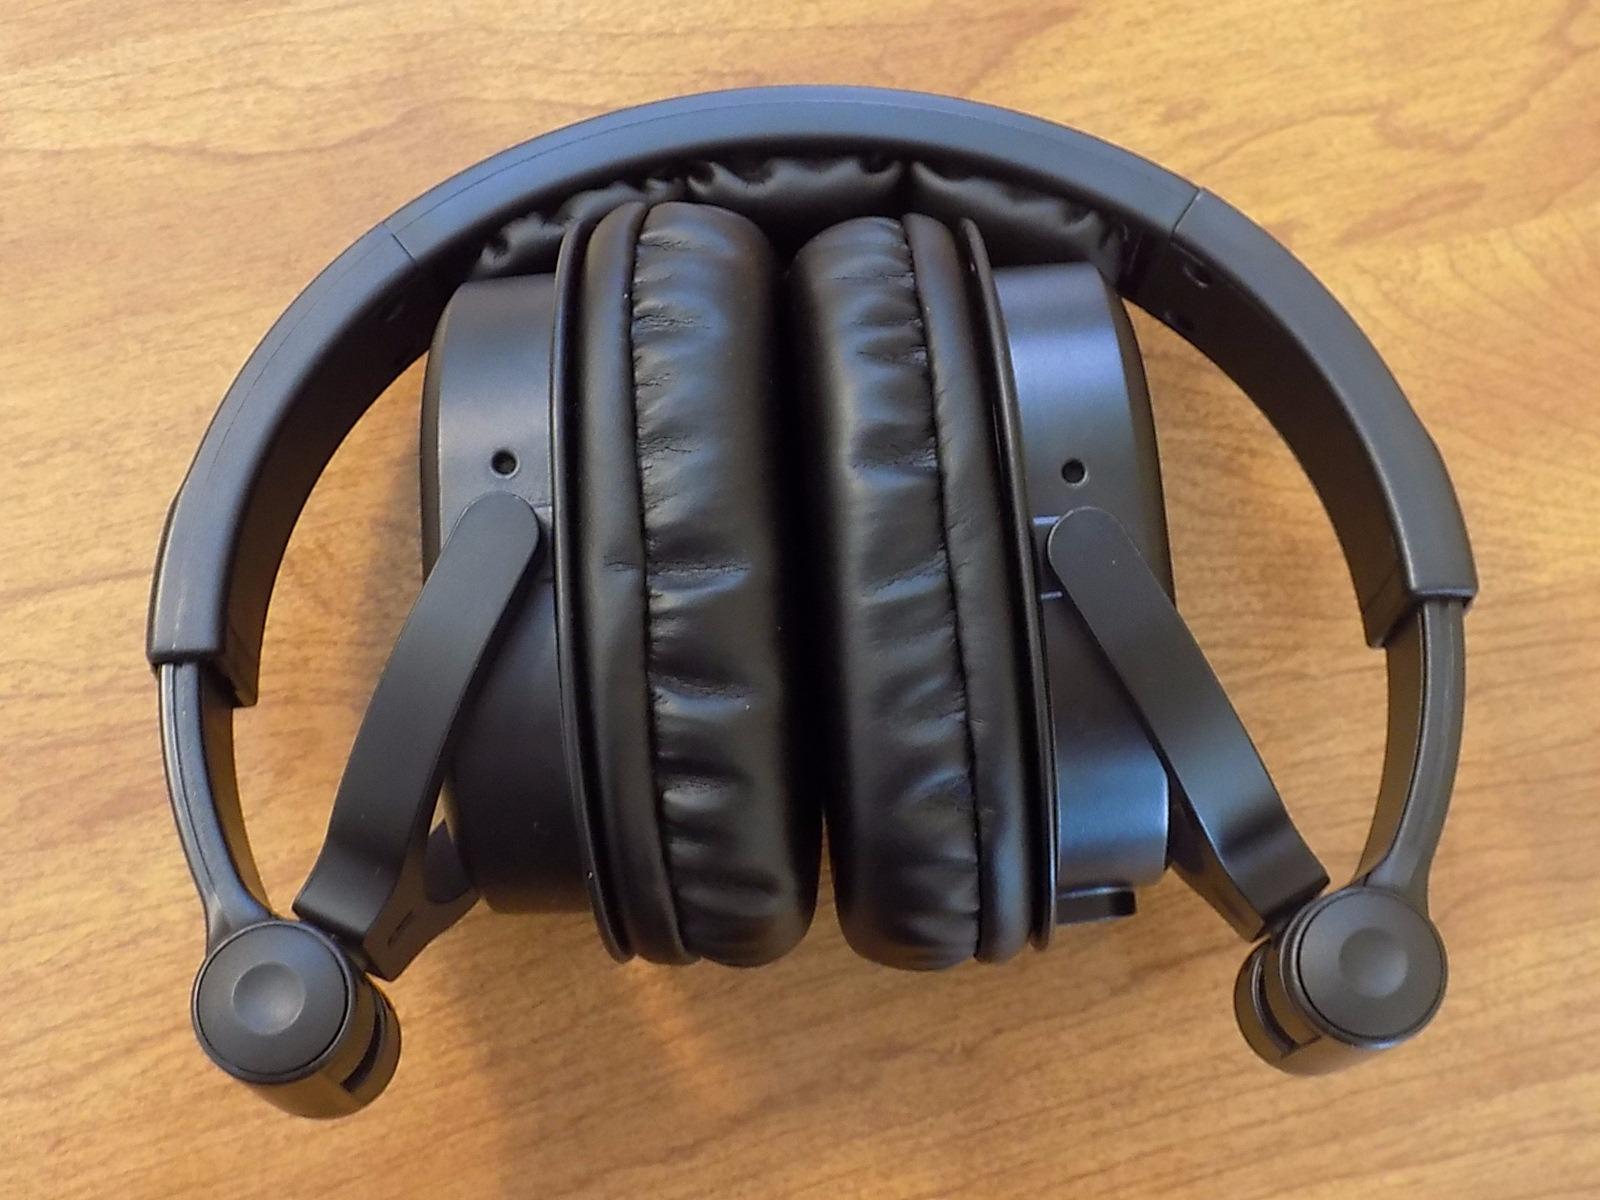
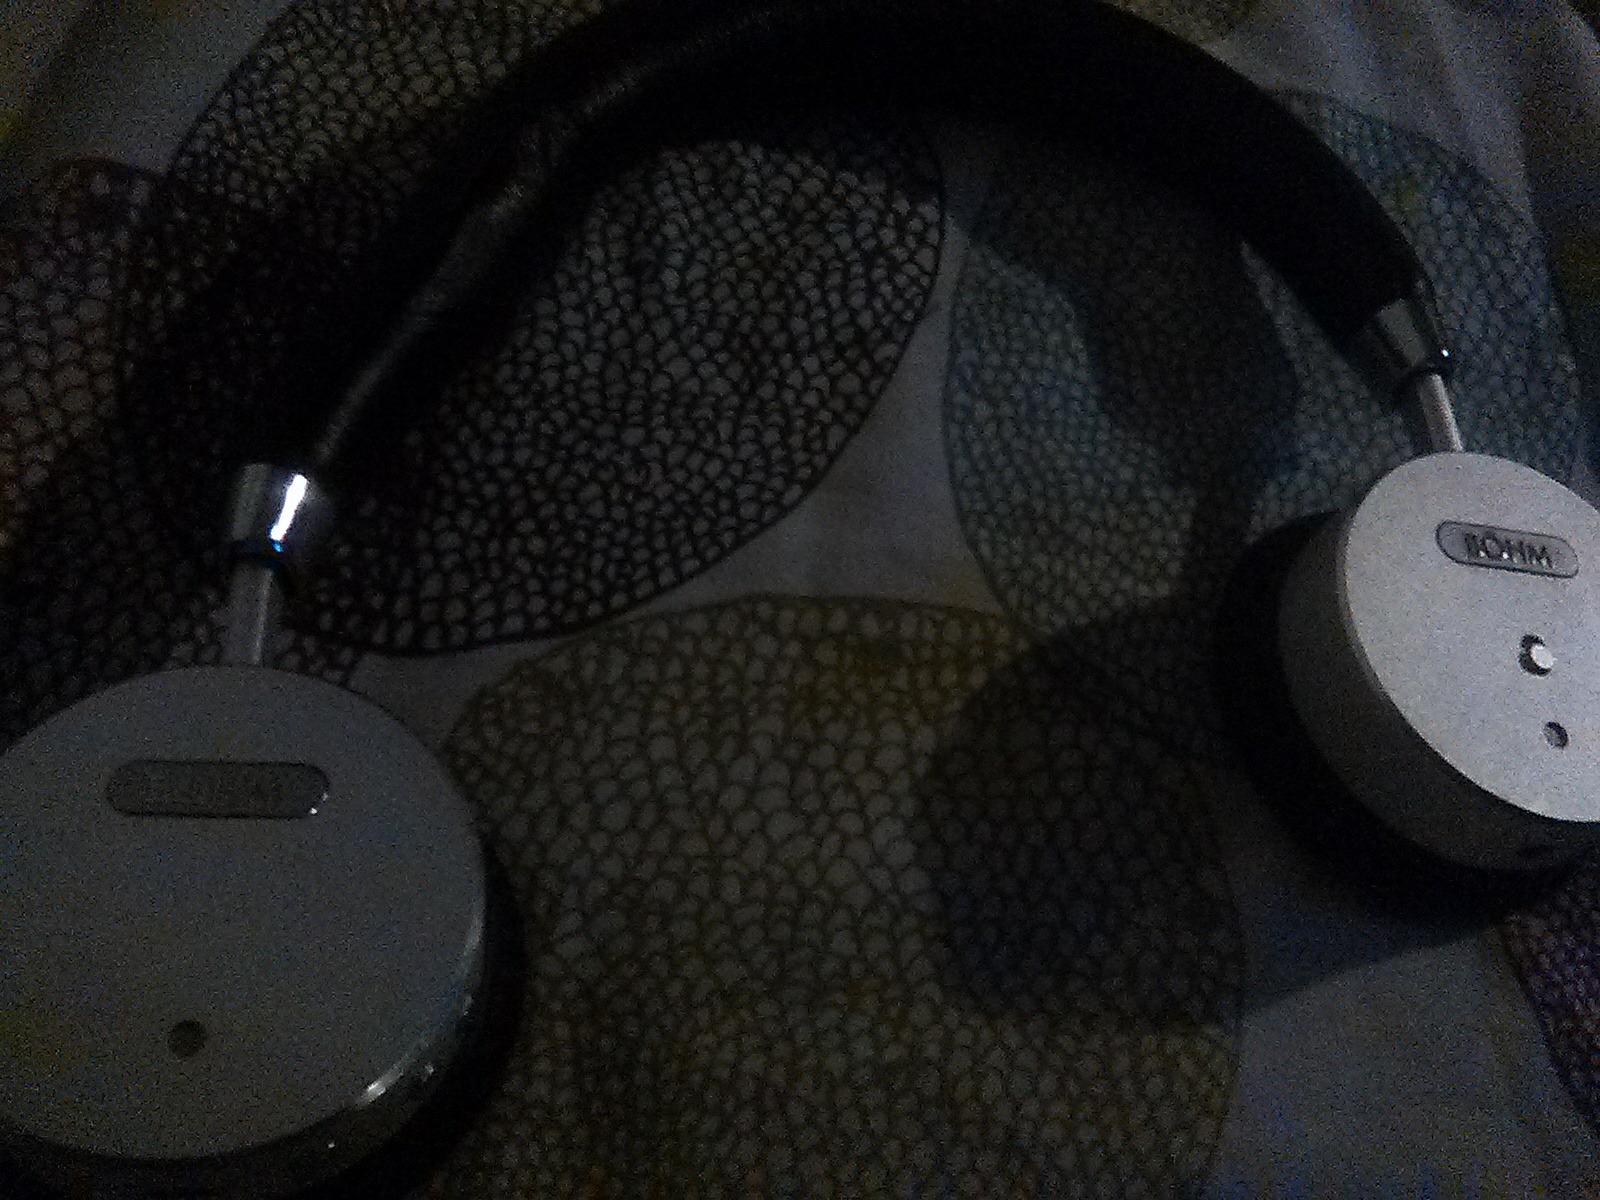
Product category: headphones
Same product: no